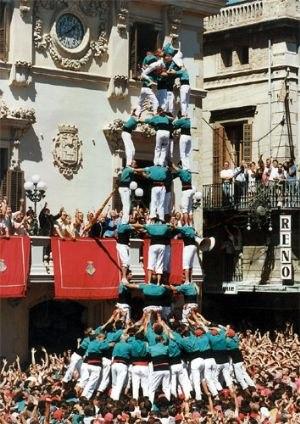
Les Castellers de Vilafranca sont une colla castellera catalane qui a pour principal objectif de construire des castells. C'est une organisation sans but lucratif, considérée comme une association d'intérêt public.